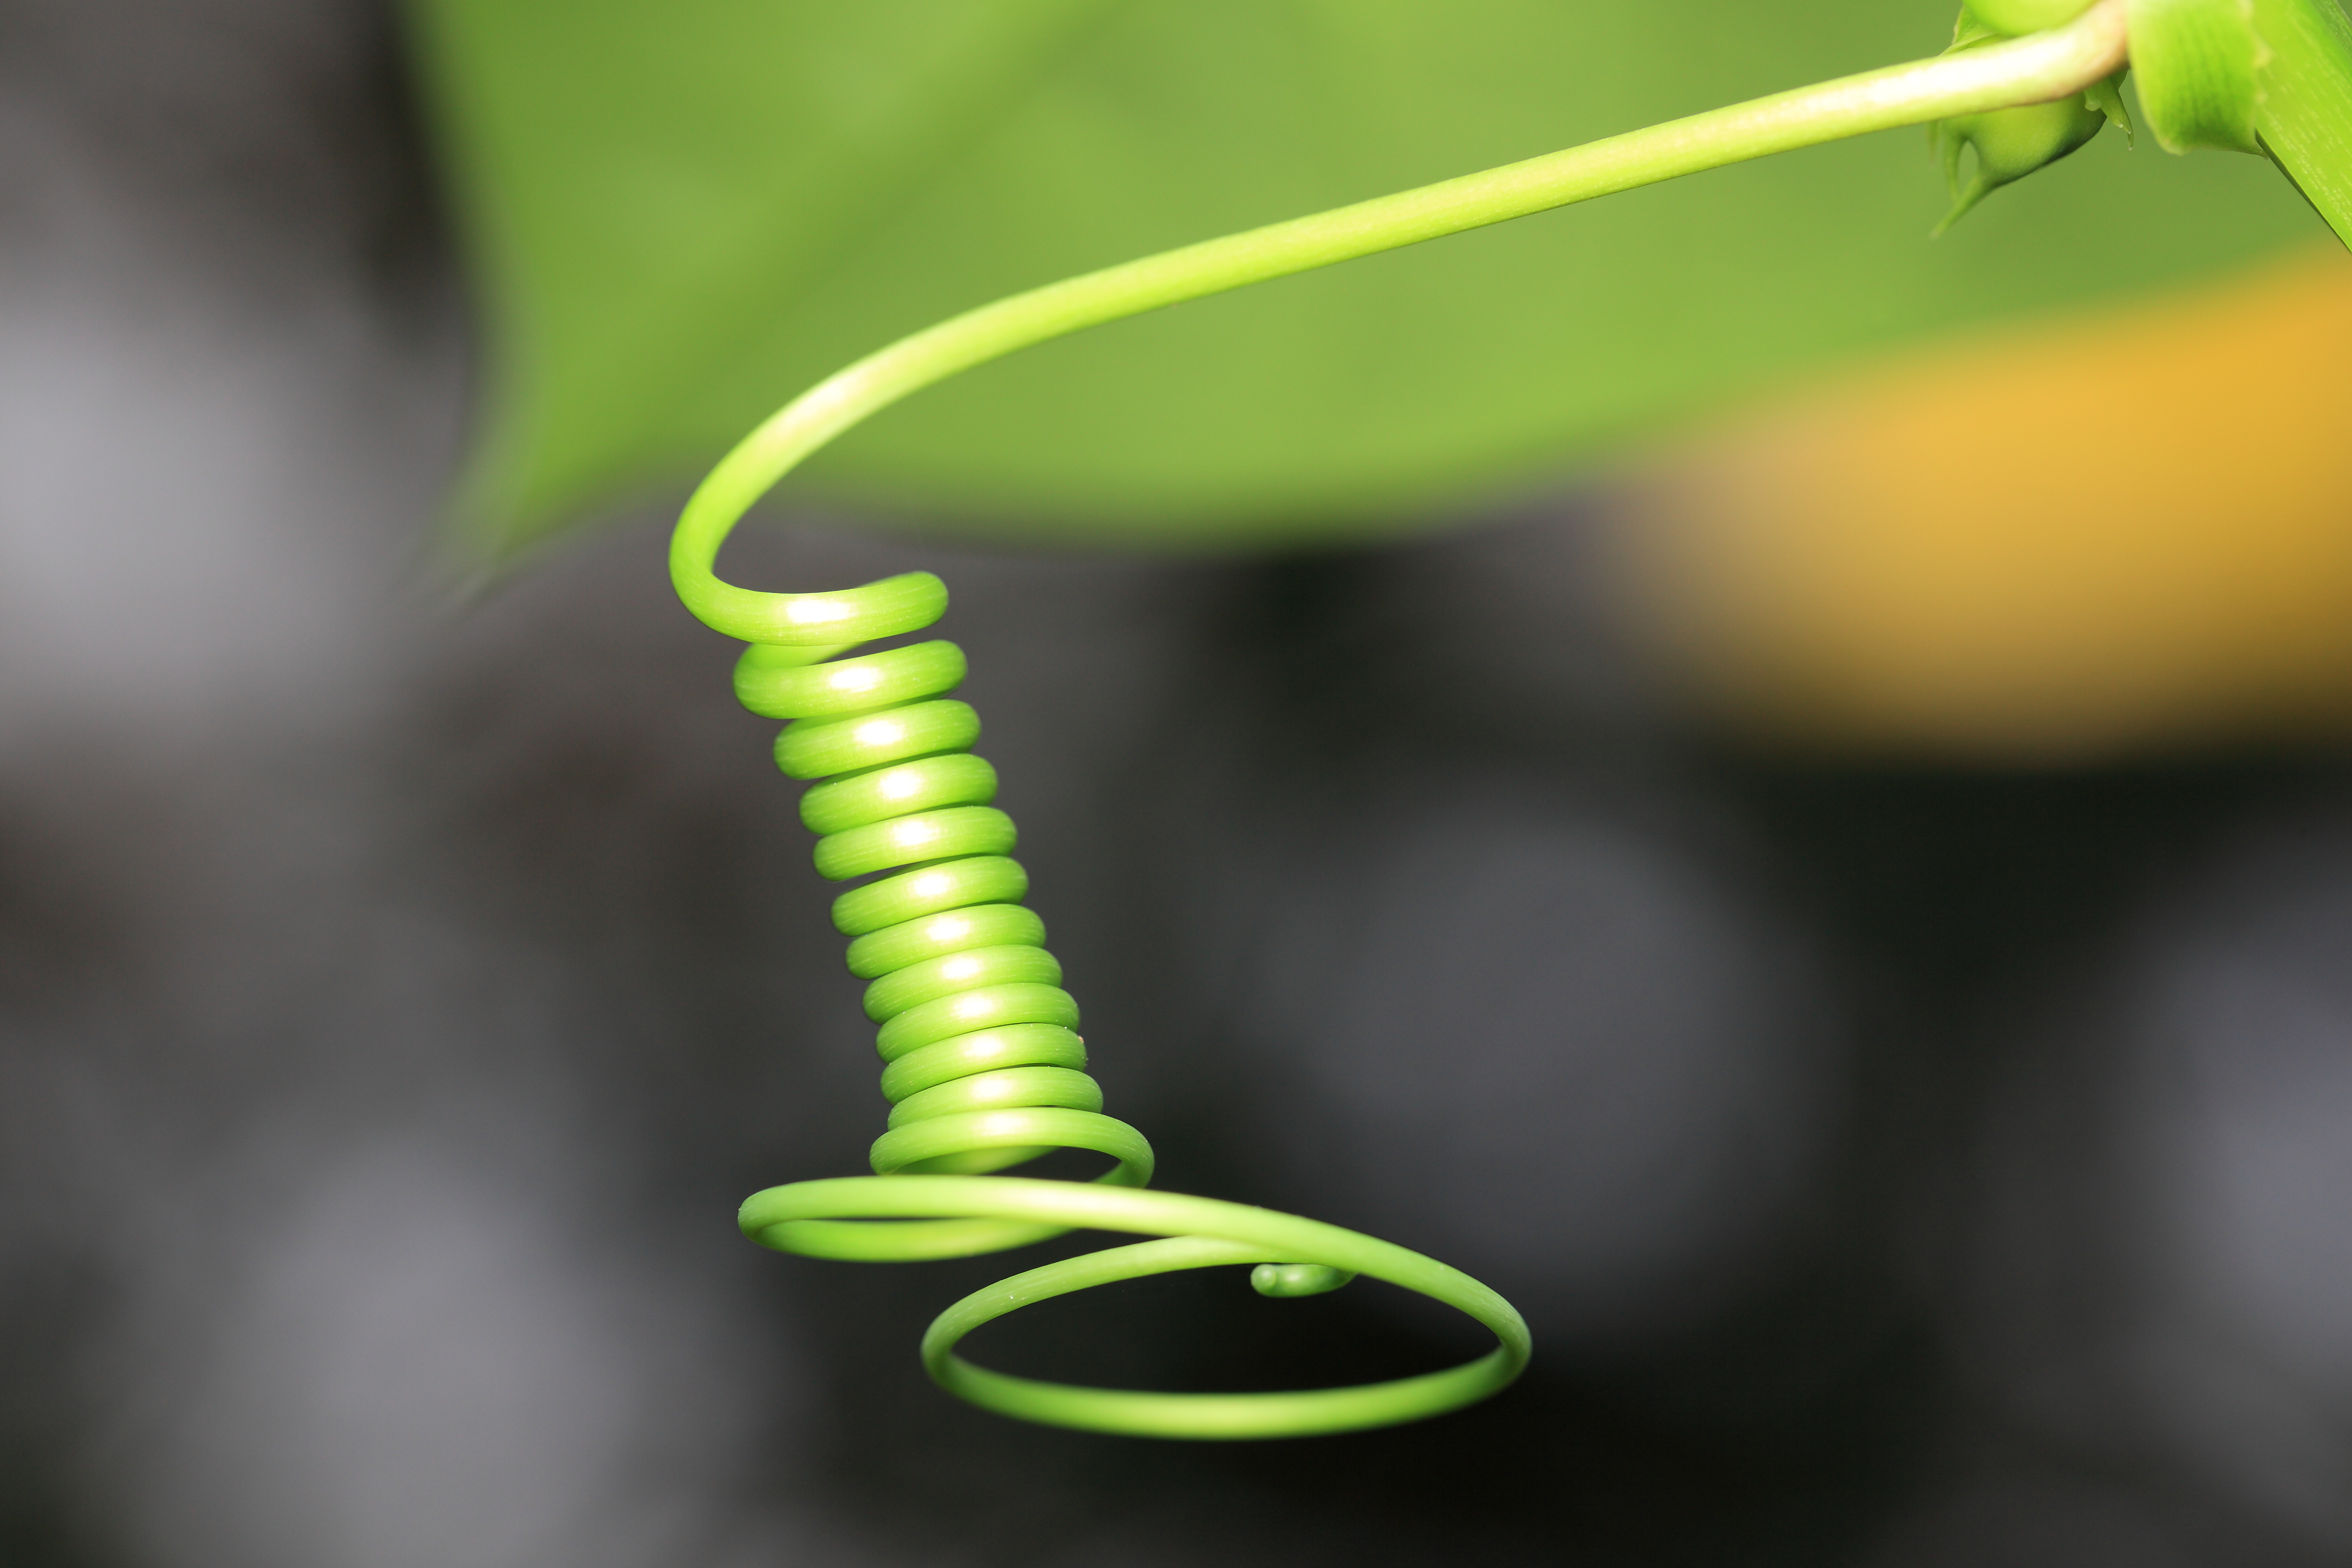
grass, branch, plant, vine, photography, leaf, spiral, flower, green, high, insect, macro, canon, yellow, invertebrate, caterpillar, close up, 100mm, is, ef, 5d, hires, usm, markii, hi, res, resolution, macro photography, plant stem, moths and butterflies